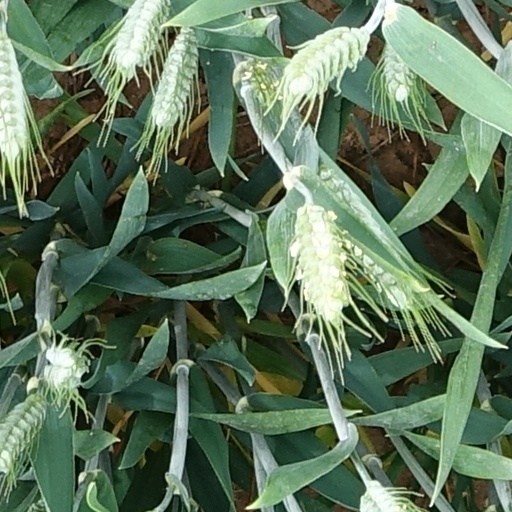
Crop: wheat